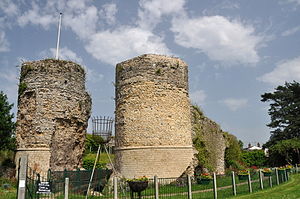
Bungay Castle
Bungay Castle.
Bungay Castle er en ruin af en middelalderlig borg i byen Bungay, Suffolk ved floden Waveney.